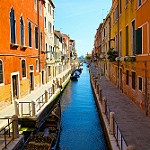
Label: street